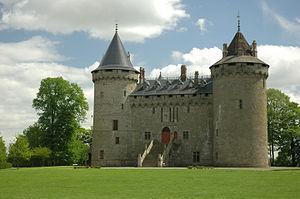
Château de Combourg
Cet article recense de manière non exhaustive les châteaux, maisons fortes, mottes castrales, situés dans le département français d'Ille-et-Vilaine. Ancien duché de Bretagne, département 35.
Le prix Combourg Chateaubriand est un prix littéraire français, créé en 1998 par Hervé Louboutin et la comtesse de La Tour du Pin Verclause. Il récompense chaque année un écrivain dont le style honore la mémoire et l’œuvre de Chateaubriand, qui passa au château de Combourg une partie de sa jeunesse.